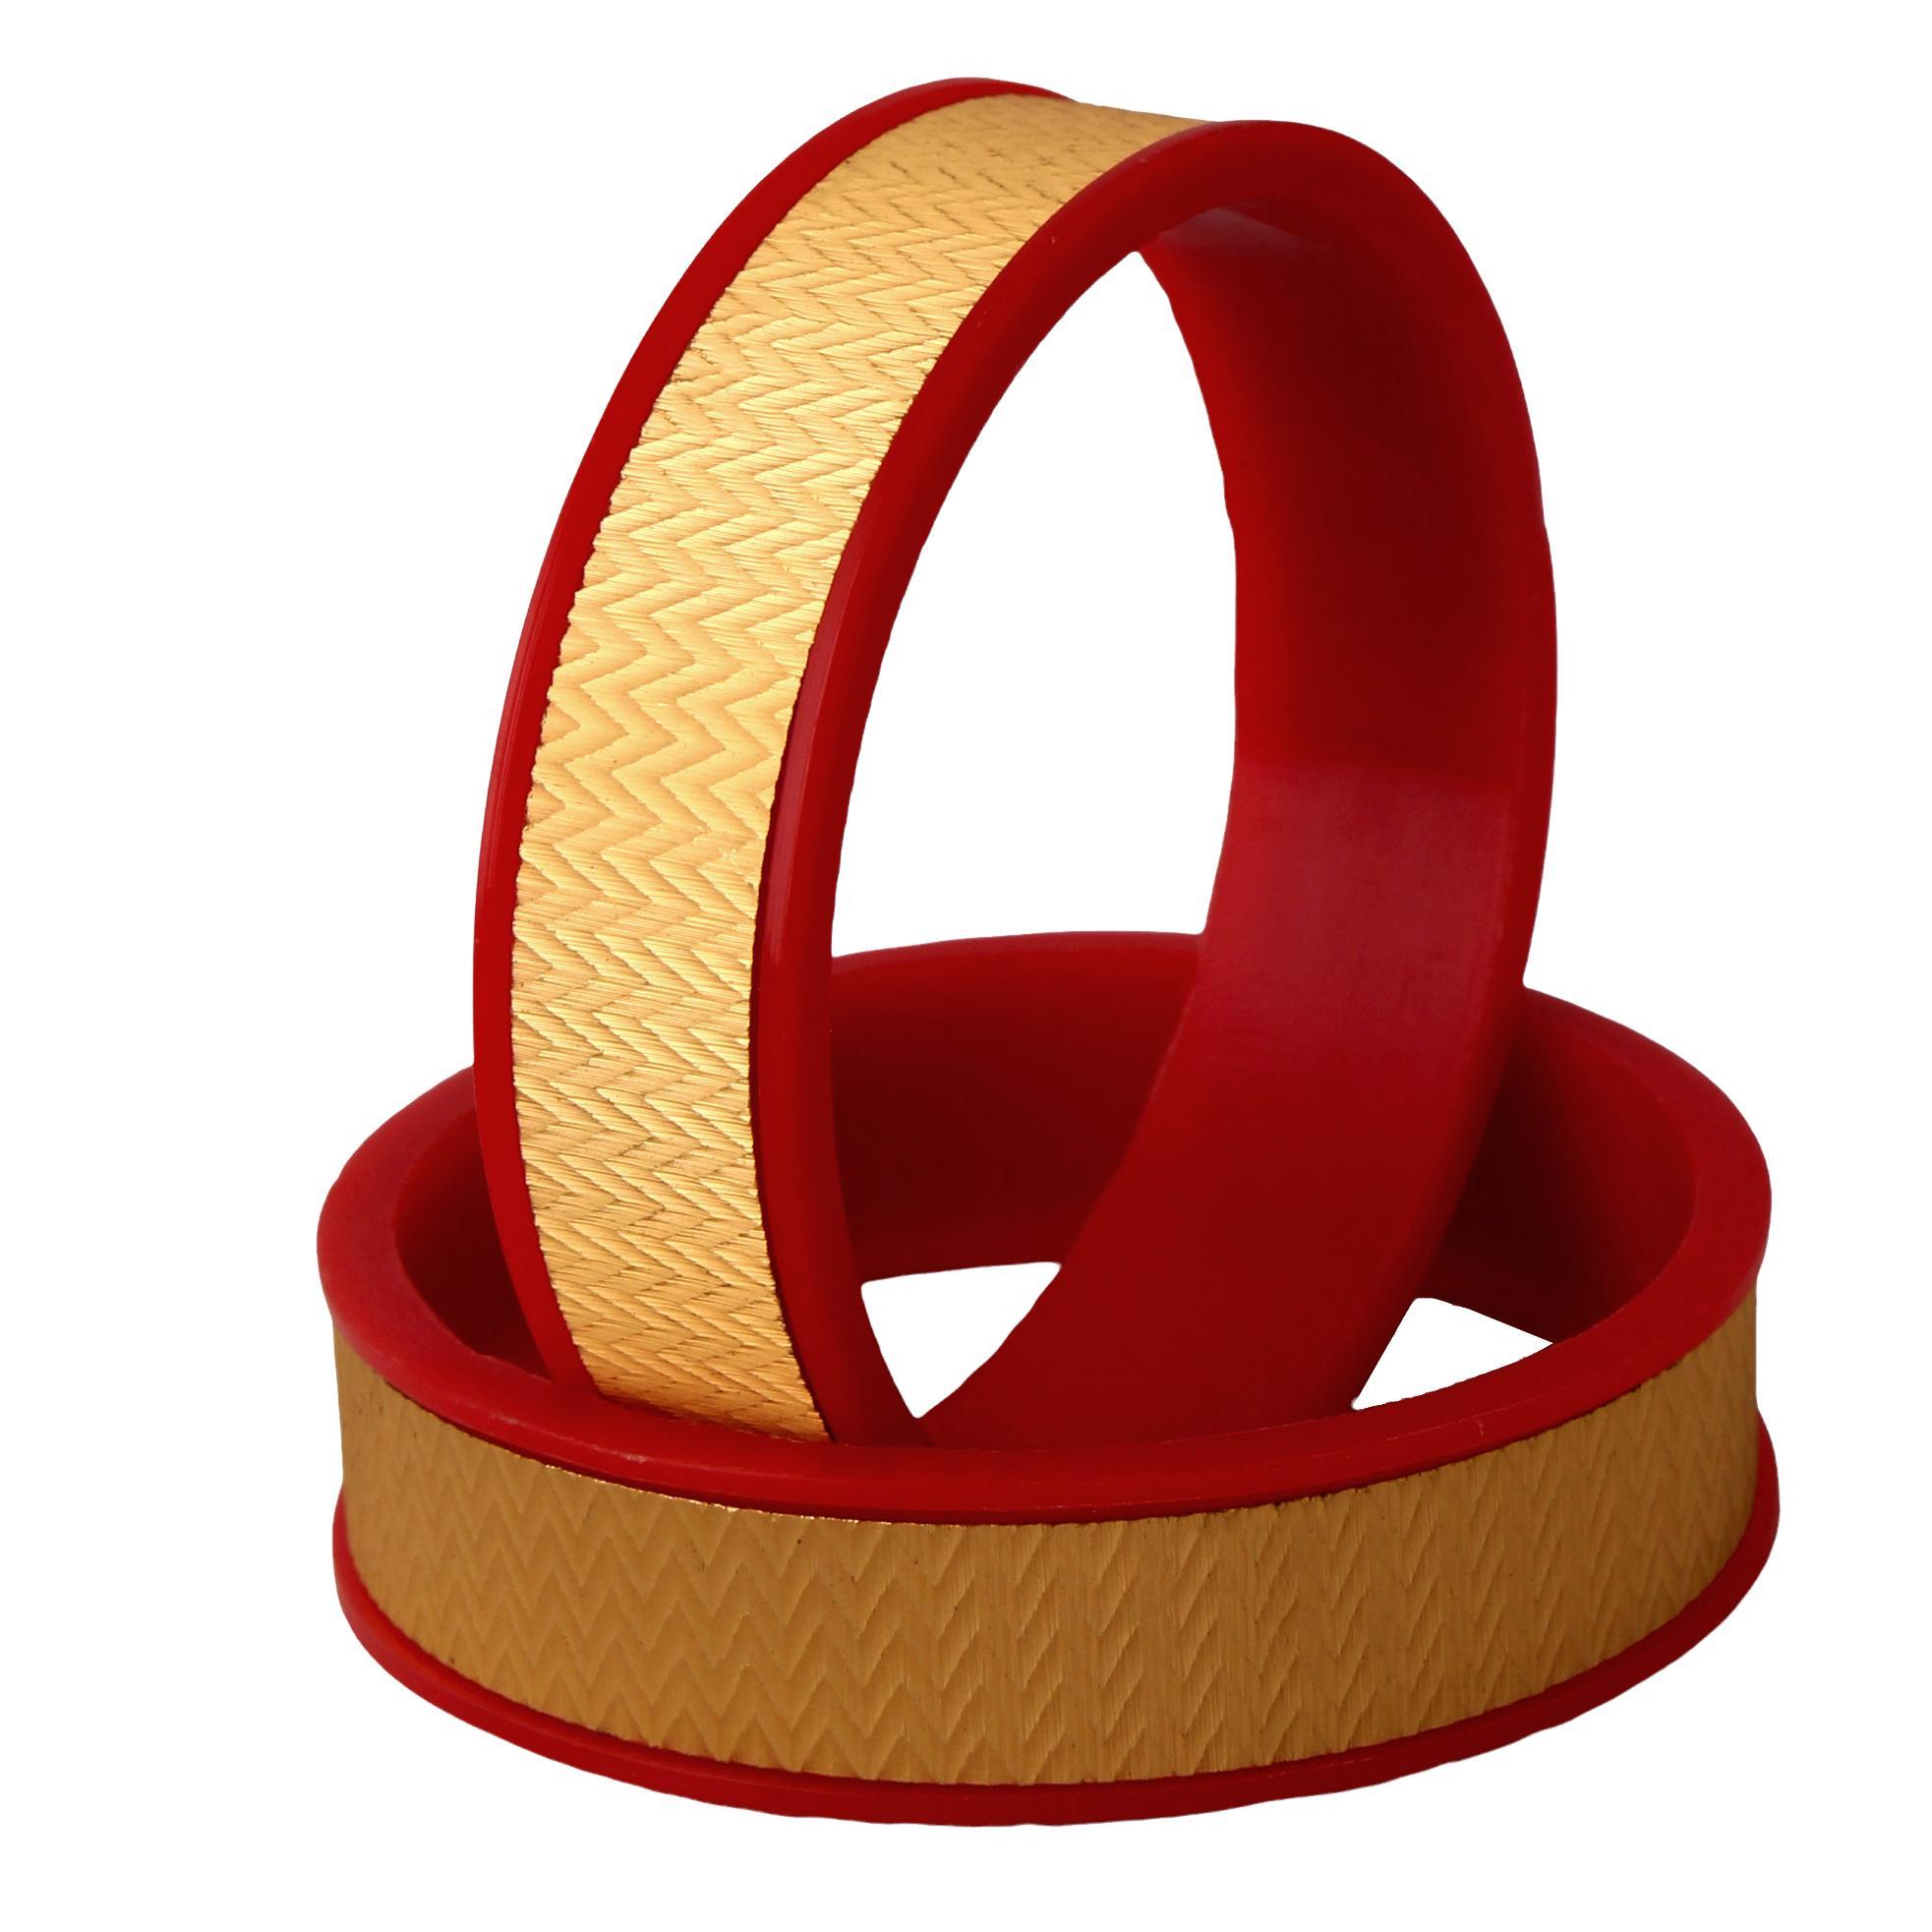
Lucky Jewellery Designer pair of Sankha & bengali pola Reddish maroon color Traditional Ethnic Bangles set For Women (228-J1BG-1715-R2-26)
Type: Bangles
Brand: LUCKY JEWELLERY
Price: Rs. 279
This pair of Bangles will make you Stunning and Graceful look. The Bangles are delicately studded with sparkling crystal stone. Adorn it with your favourite formal attire to enhance your overall looks. This Bangles set is studded with finest quality of coloured that gives render amazing look.Disclaimer:The color of the image and product may slightly differ depending upon the screen resolution.
Features: bangle set for women,bangles set,women bangle set
Included: 2 pcs. bangle set